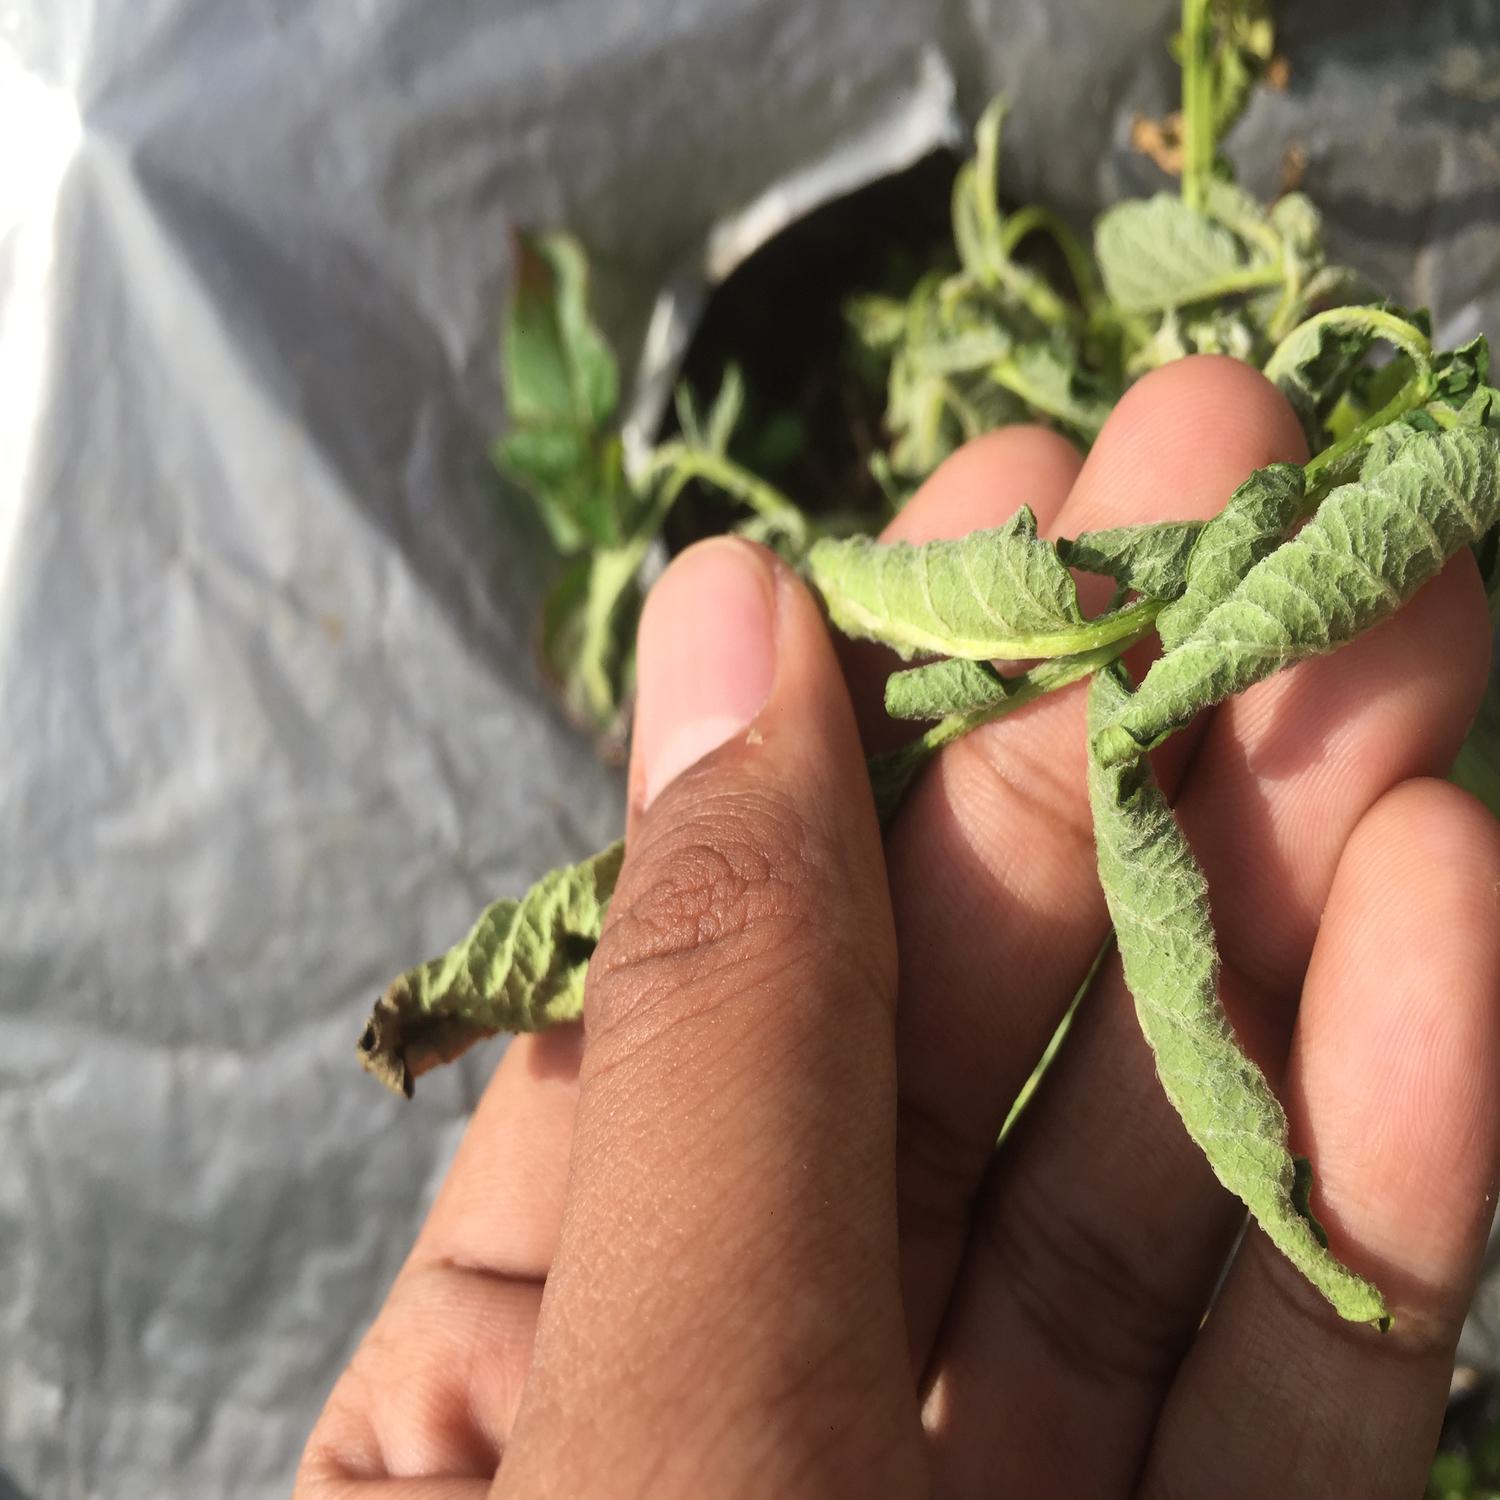
Label: Bacteria